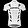
Label: T - shirt / top